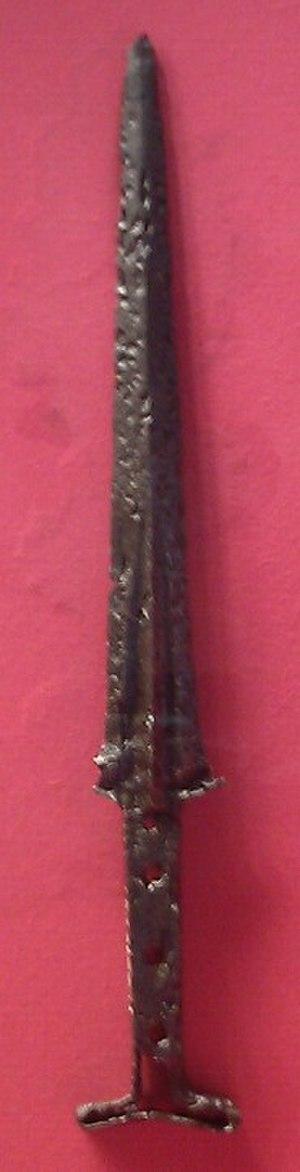
La baselarde, quelquefois écrit au masculin, le baselard est une dague datant du XIVᵉ siècle et qui se répandit dans la Confédération suisse et dans l'Allemagne méridionale. Son nom lui vient de la ville de Bâle.